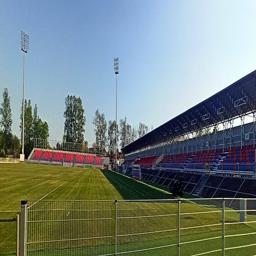
Rheinpark Stadium